694th Intelligence, Surveillance and Reconnaissance Group

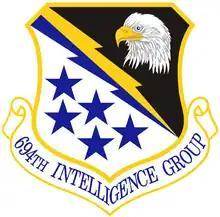
694th Intelligence, Surveillance and Reconnaissance Group emblem

The United States Air Force's 694th Intelligence, Surveillance and Reconnaissance Group (694 ISRG) is an intelligence unit located at Osan AB, Korea.